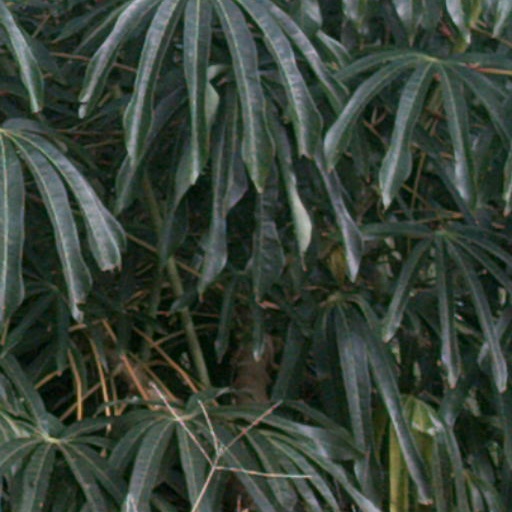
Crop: cassava